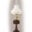
Label: lamp